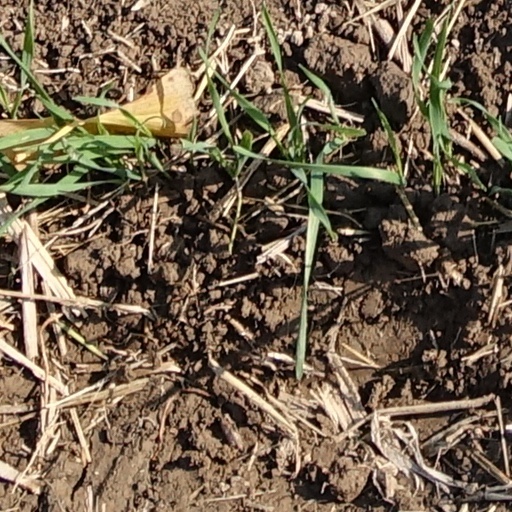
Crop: wheat